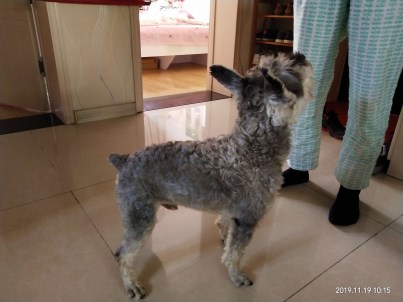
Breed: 2342-n000102-miniature_schnauzer